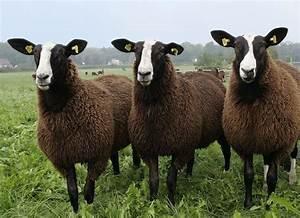
sheep